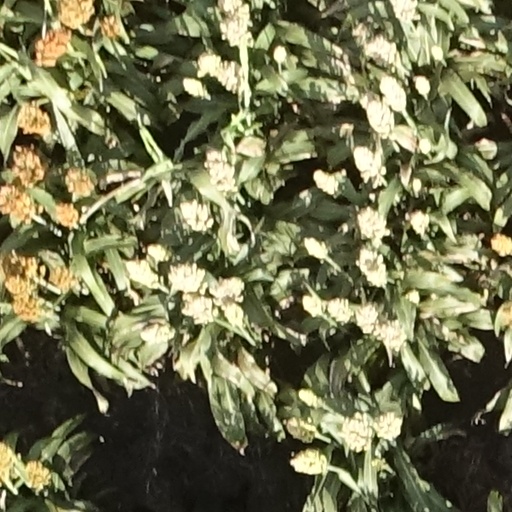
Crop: sorghum